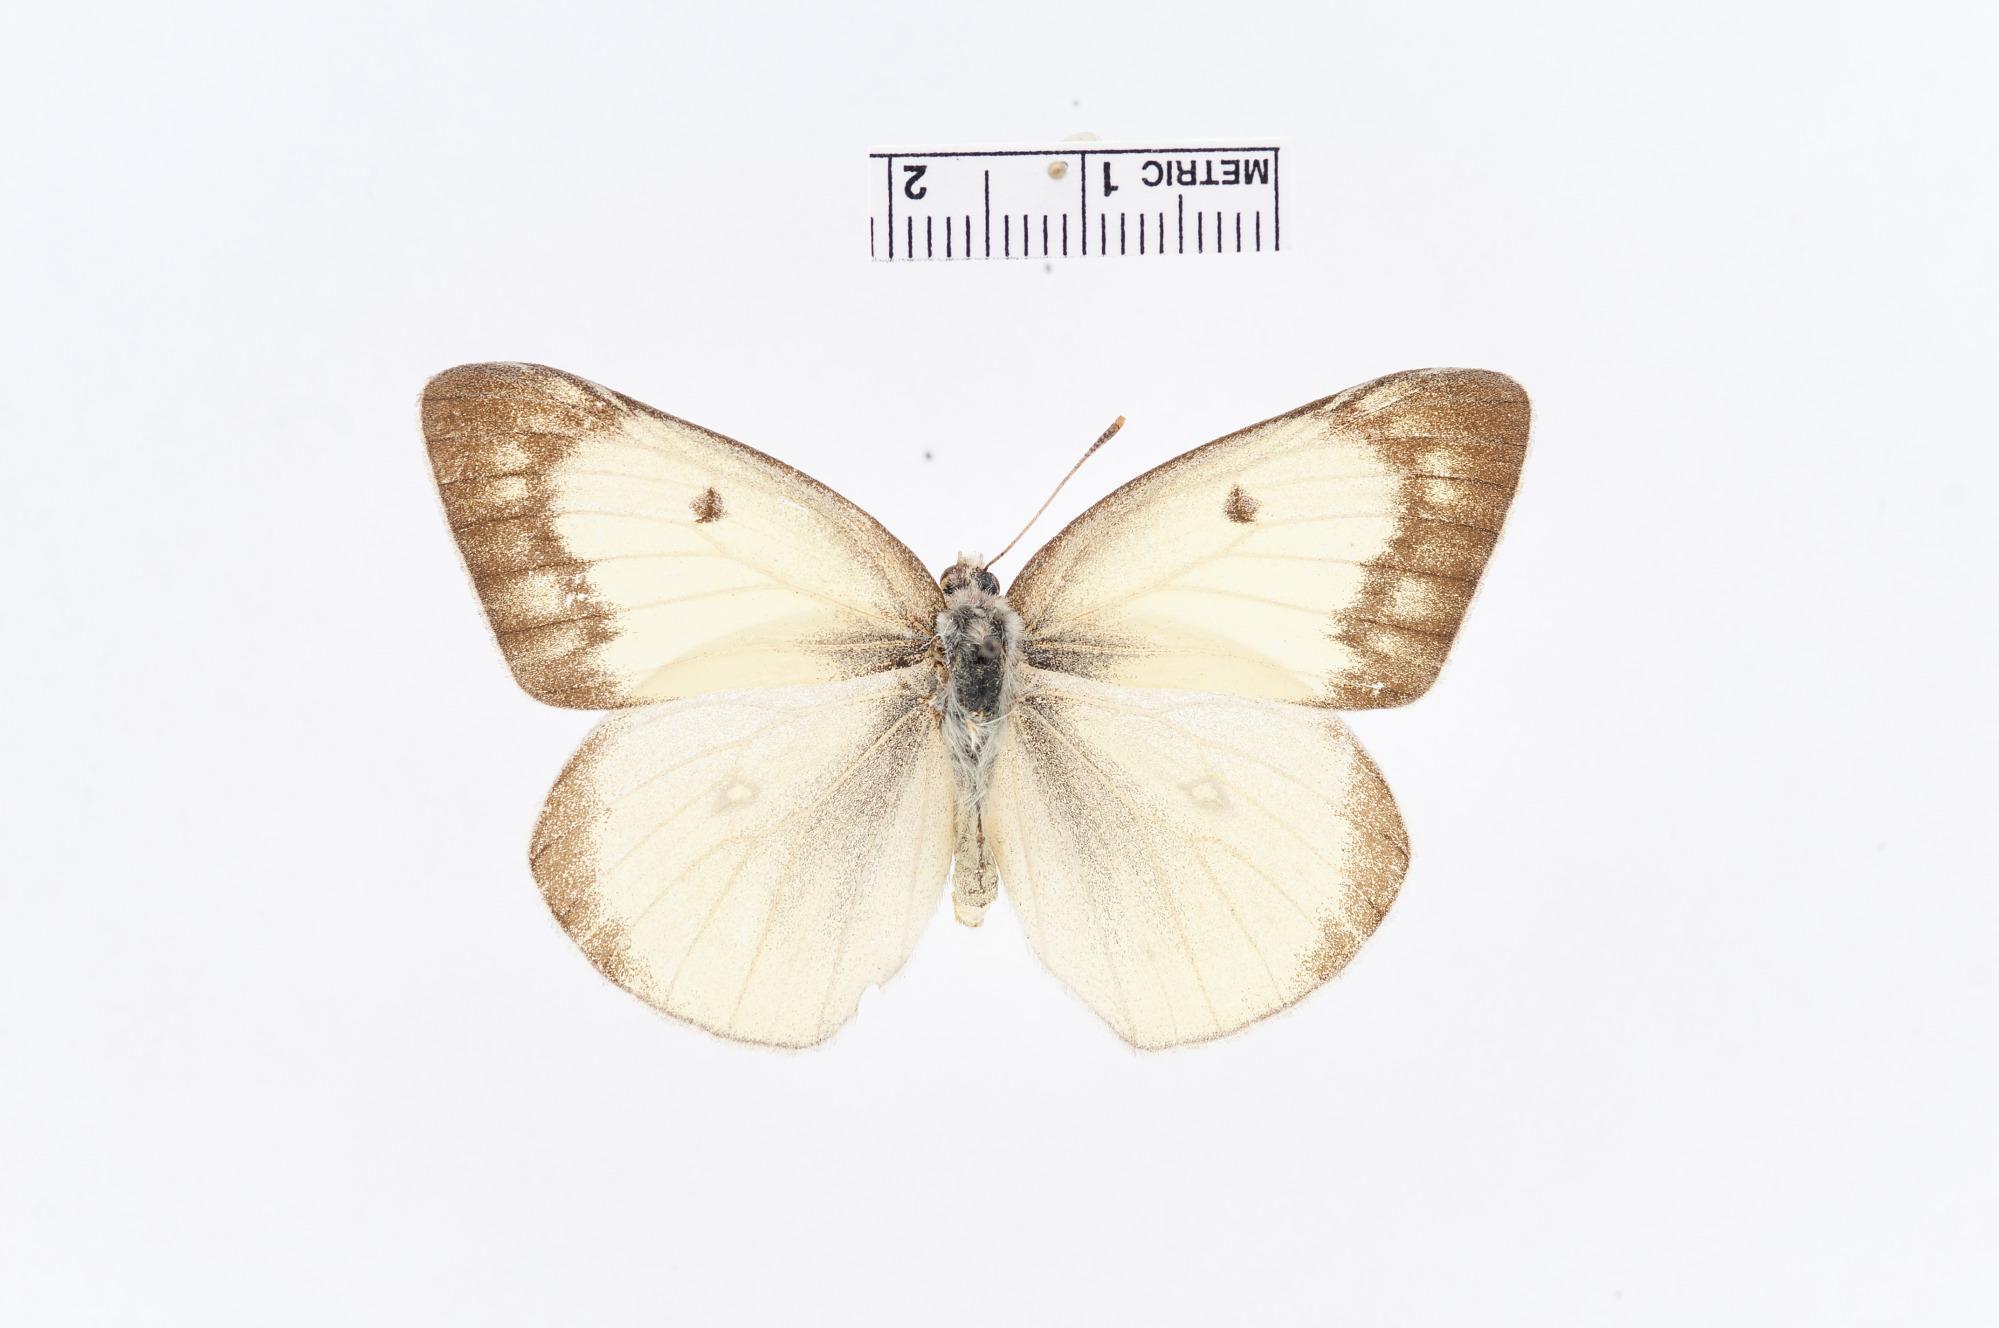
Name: Eurymus occidentalis
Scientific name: Eurymus occidentalis
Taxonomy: Animalia, Arthropoda, Insecta, Lepidoptera, Pieridae, Coliadinae
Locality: Shasta Retreat, Siskiyou, California, United States